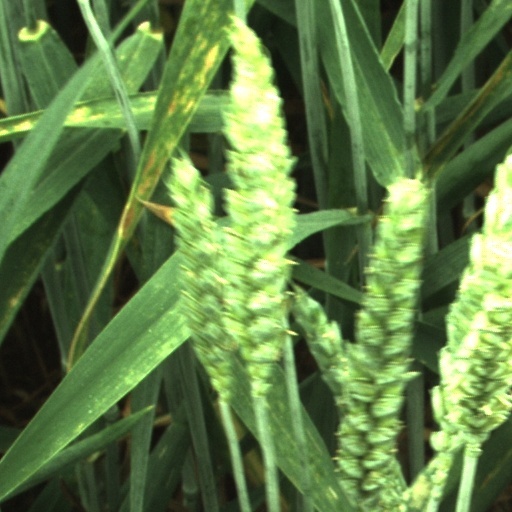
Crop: wheat